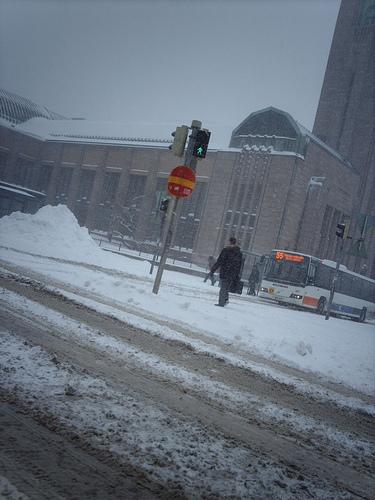
Weather: snow or frosty